St. George Utah Temple

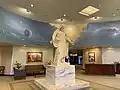
A copy of Bertel Thorvaldsen's "Christus" in the visitors' center

Young sent scouts to explore potential sites for the temple. When local leaders stated that they were unable to choose a site for the temple, Young took them on a wagon ride and selected a site southwest of St. George. Young chose a six-acre plot as the temple site, and, despite health difficulties, supervised construction from his nearby home. The chosen site of the temple had swampy conditions. Some workmen suggested relocation, but Young stated that they would build a foundation, and kept the same site. A 1942 interview with a local resident stated that Young said the location had been dedicated by ancient Nephites for a temple. However, this account surfaced nearly 70 years after Young's death and is not documented during his lifetime.